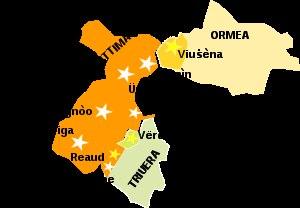
Le brigasque est une variété du dialecte royasque. Il est parlé dans le Pays brigasque, aux confins de la France et de l'Italie. Il est parfois improprement appelé ligurien alpin, car son territoire s'étend à la fois sur le Piémont et la Ligurie actuels, et que les territoires relevaient naguère du Comté de Nice.